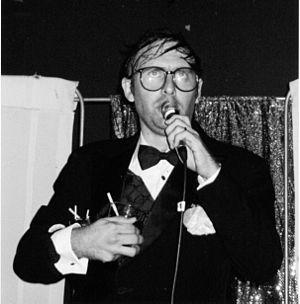
Gregg Turkington, né le 25 novembre 1967 à Darwin, est un artiste, musicien, écrivain et comédien américain.